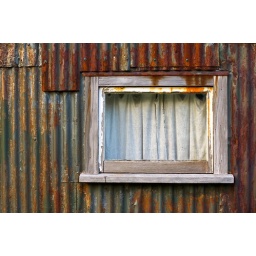
A curtained window in a corrigated iron wall in Arthur's Pass, Aotearoa/New Zealand.